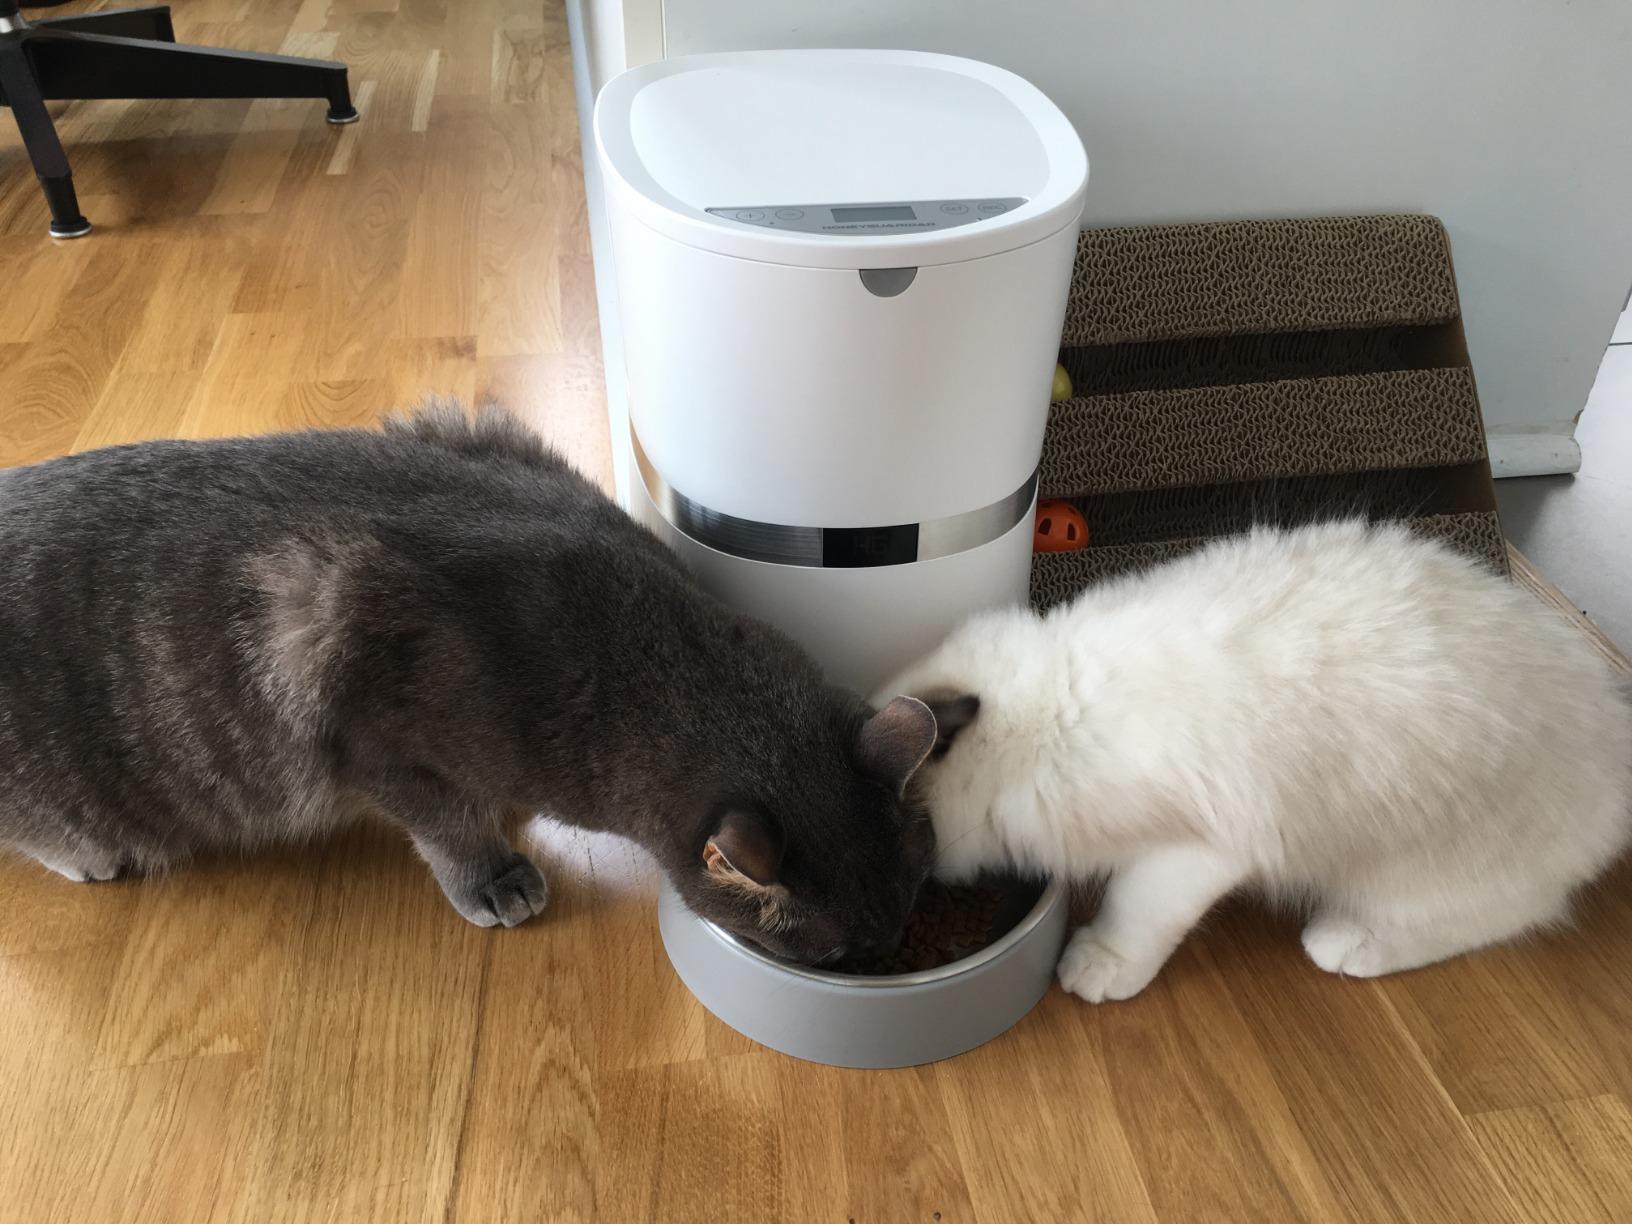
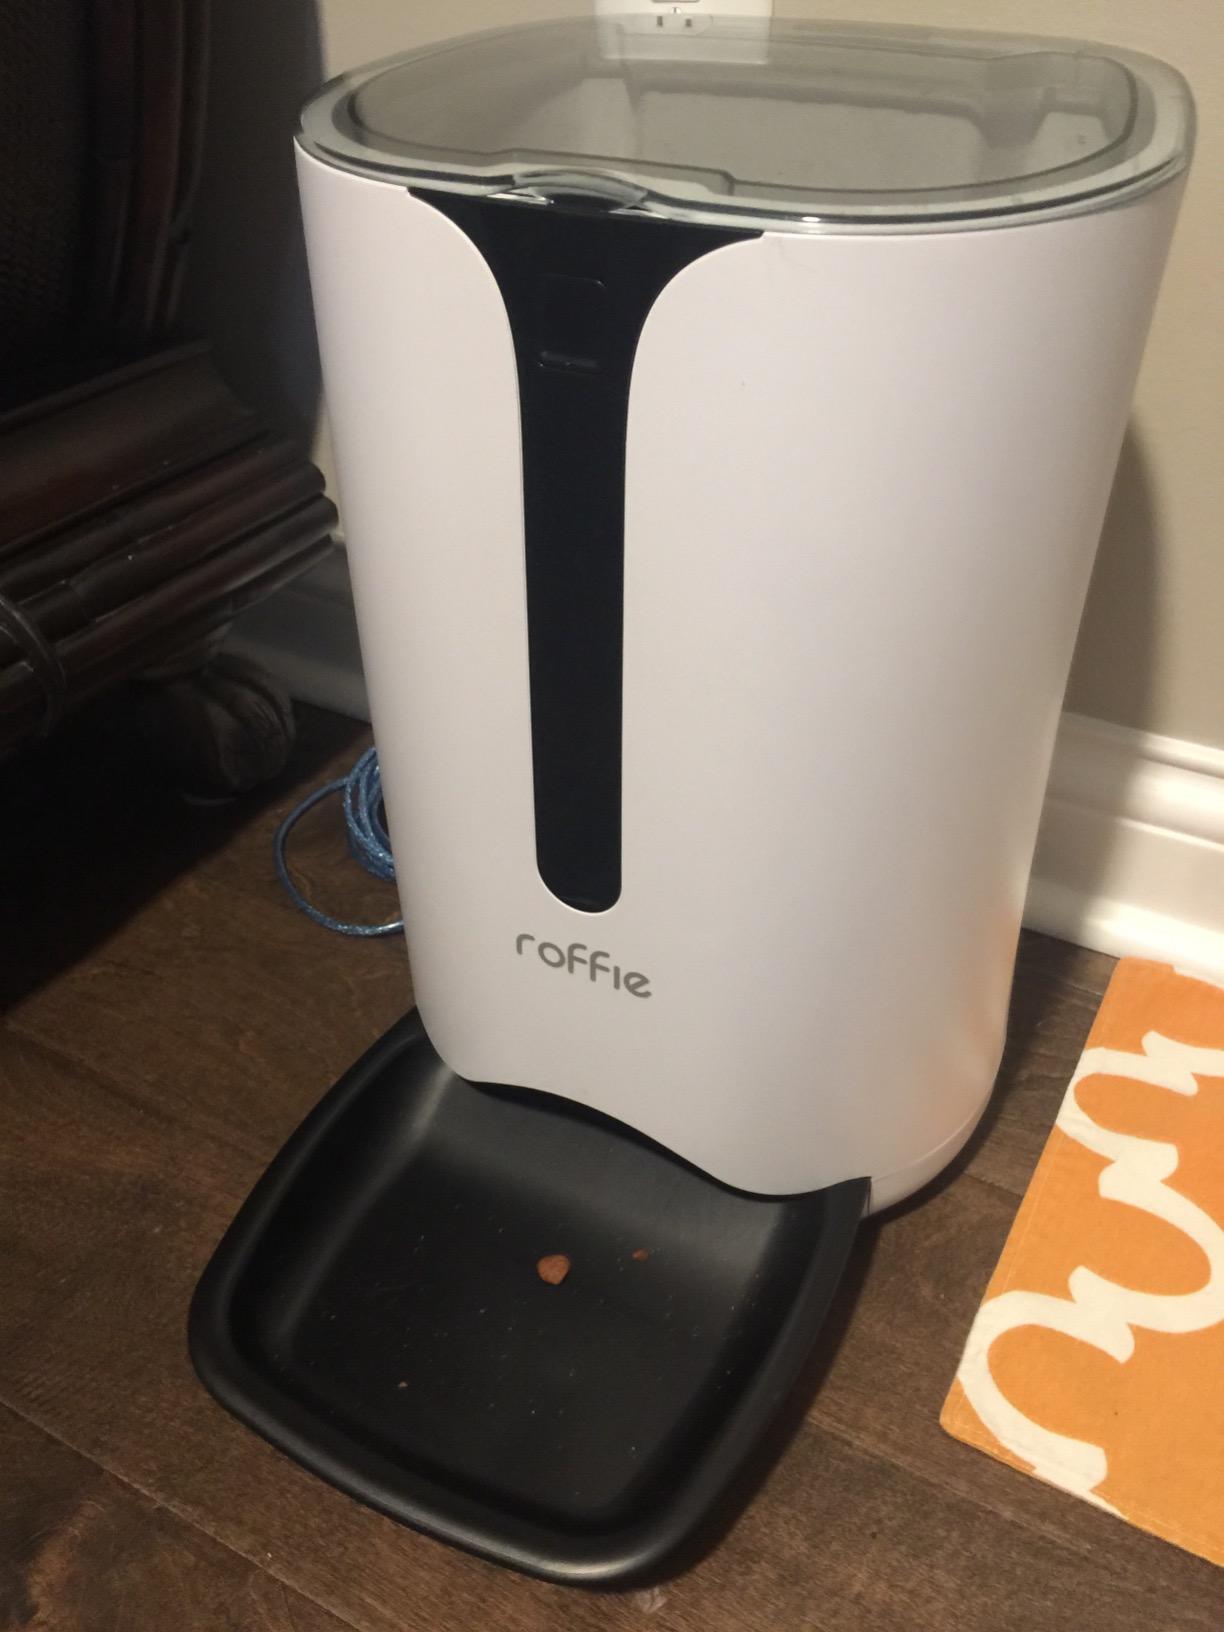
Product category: items_feeder
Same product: no